Zlín

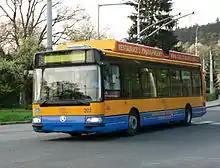
Trolleybus Škoda 24Tr Irisbus

In the 1920s local passenger transportation started to operate. Later, in 1939 the town council decided to build three trolleybus routes, numbered lines A, B and C. New trolleybus lines were finished in 1944, after the construction proceeding during the Nazi occupation. Through the times, Zlín's public transport, now owned by DSZO (Zlín & Otrokovice Transportation Company), was one of the fastest-growing public transportation networks in the Czech Republic.